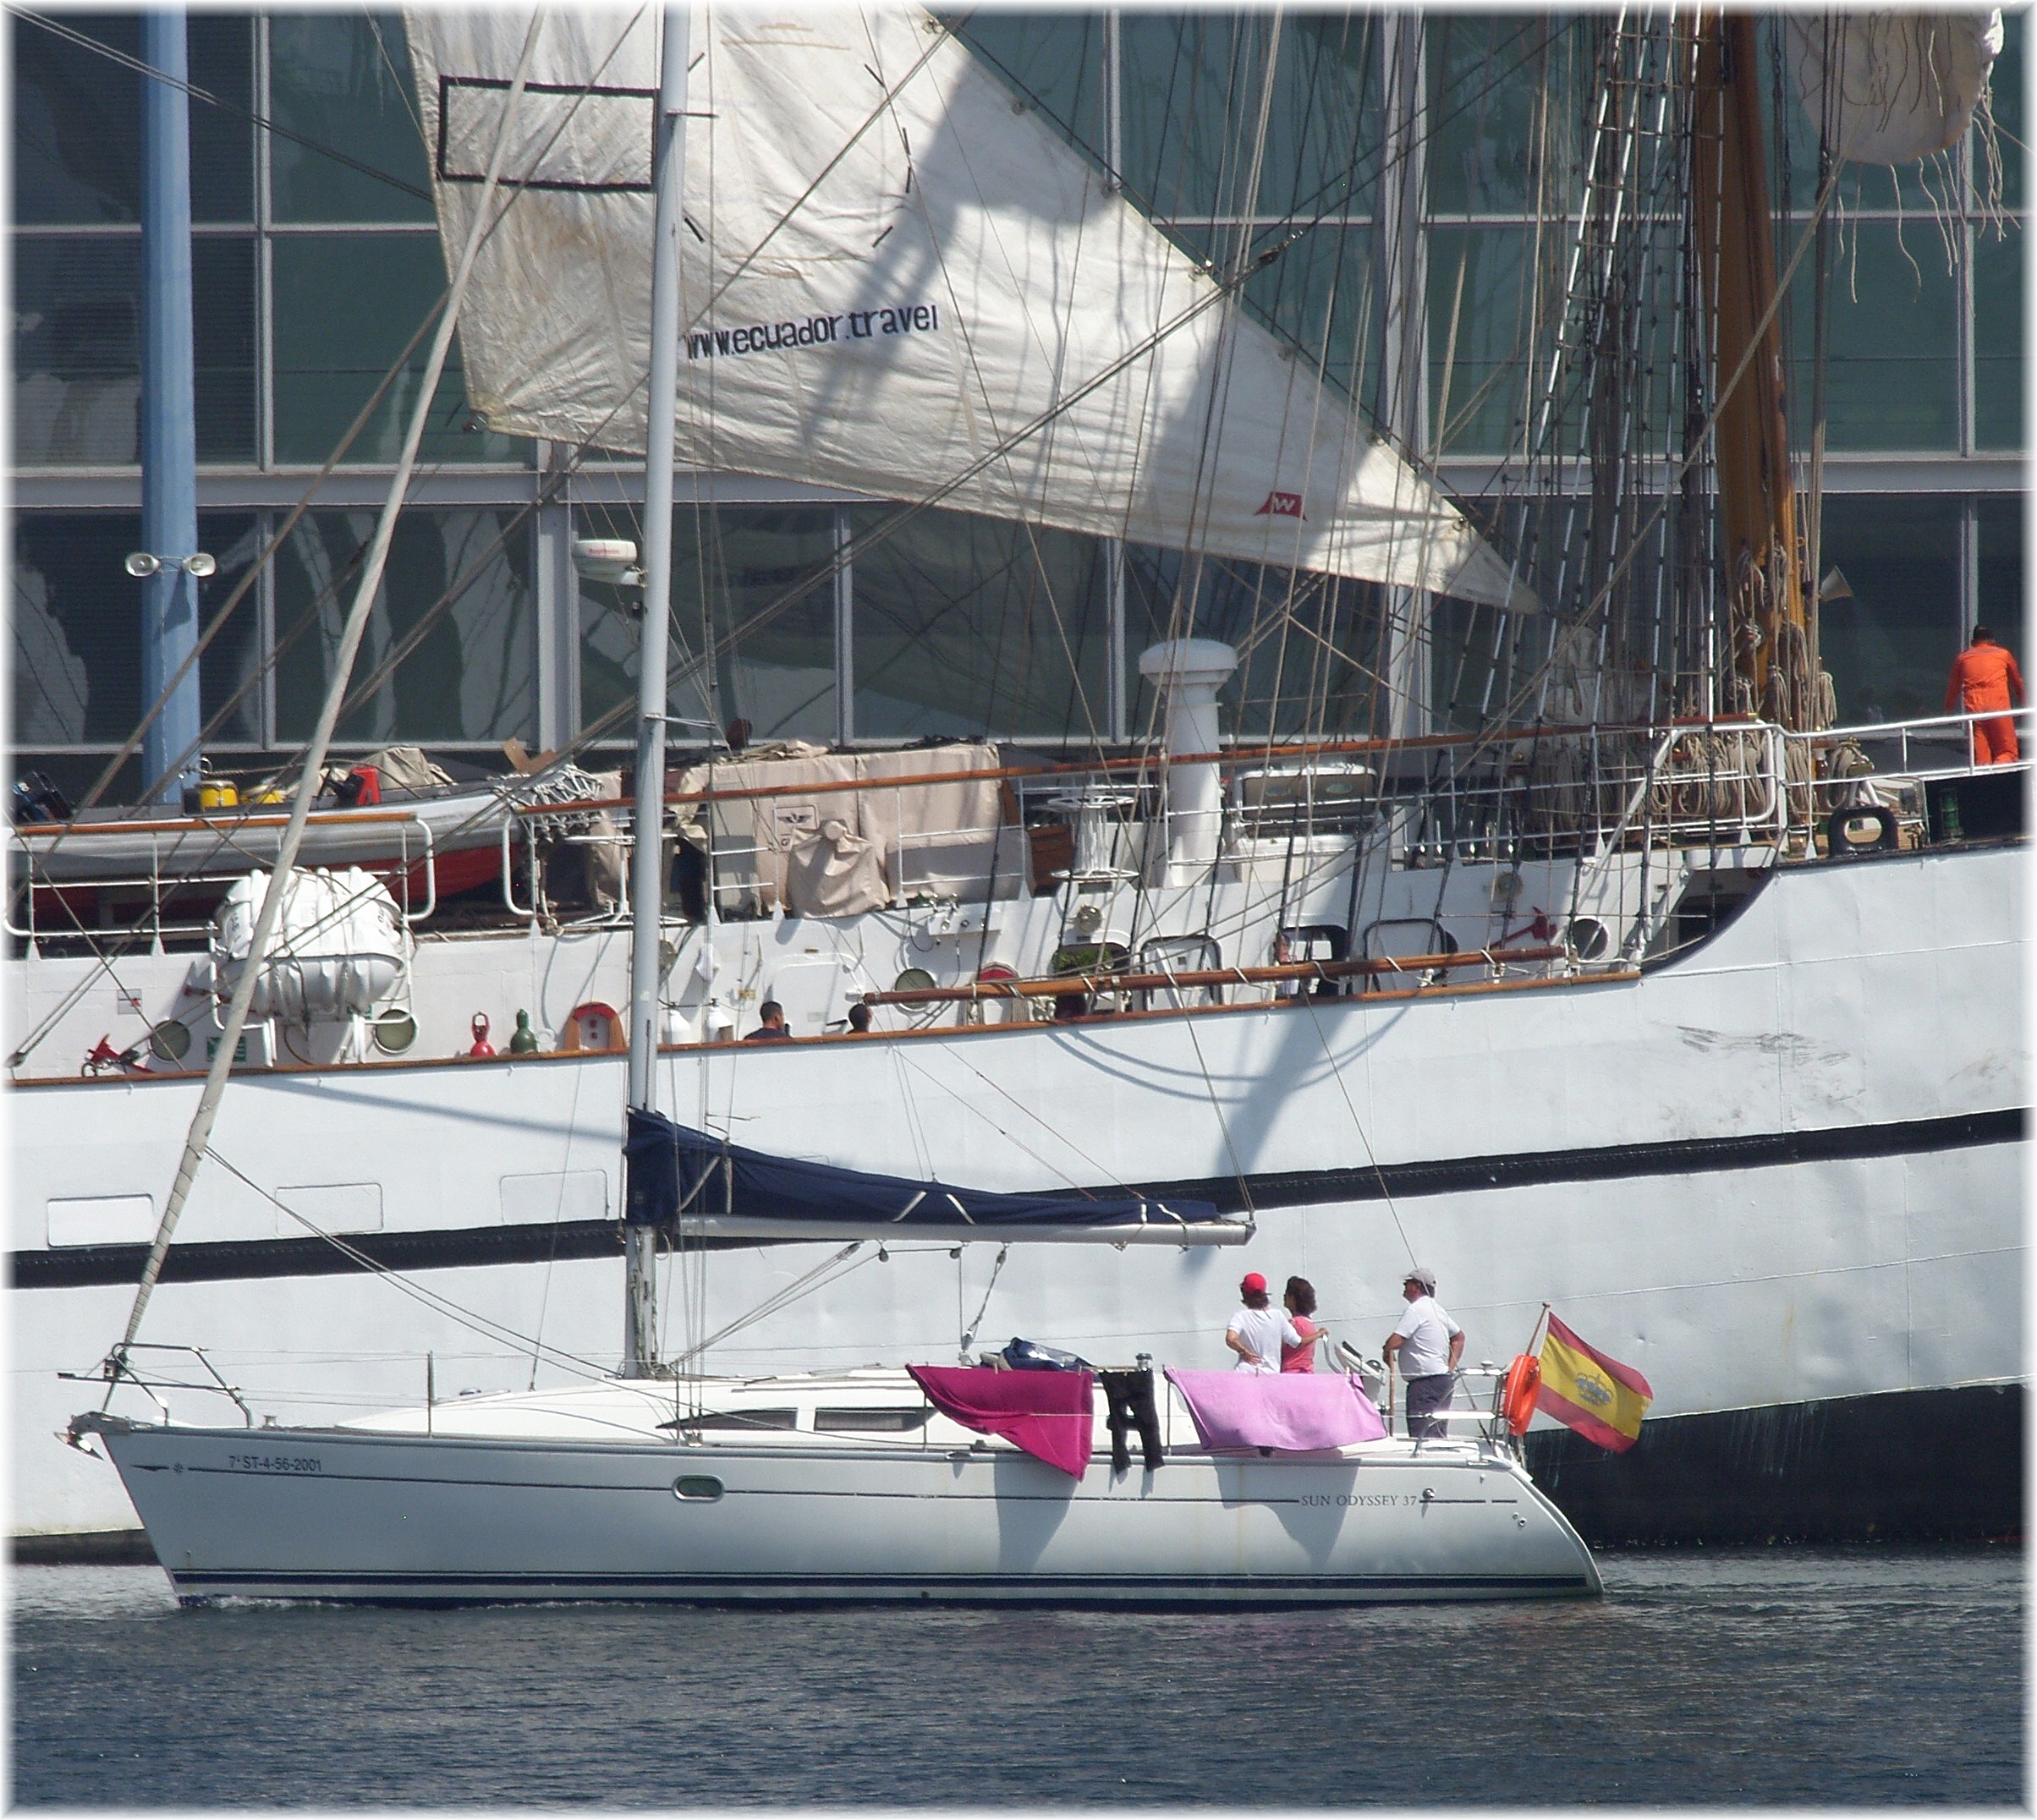
vehicle, boat, sailboat, sail, sailing ship, sailing, watercraft, ship, yacht, mast